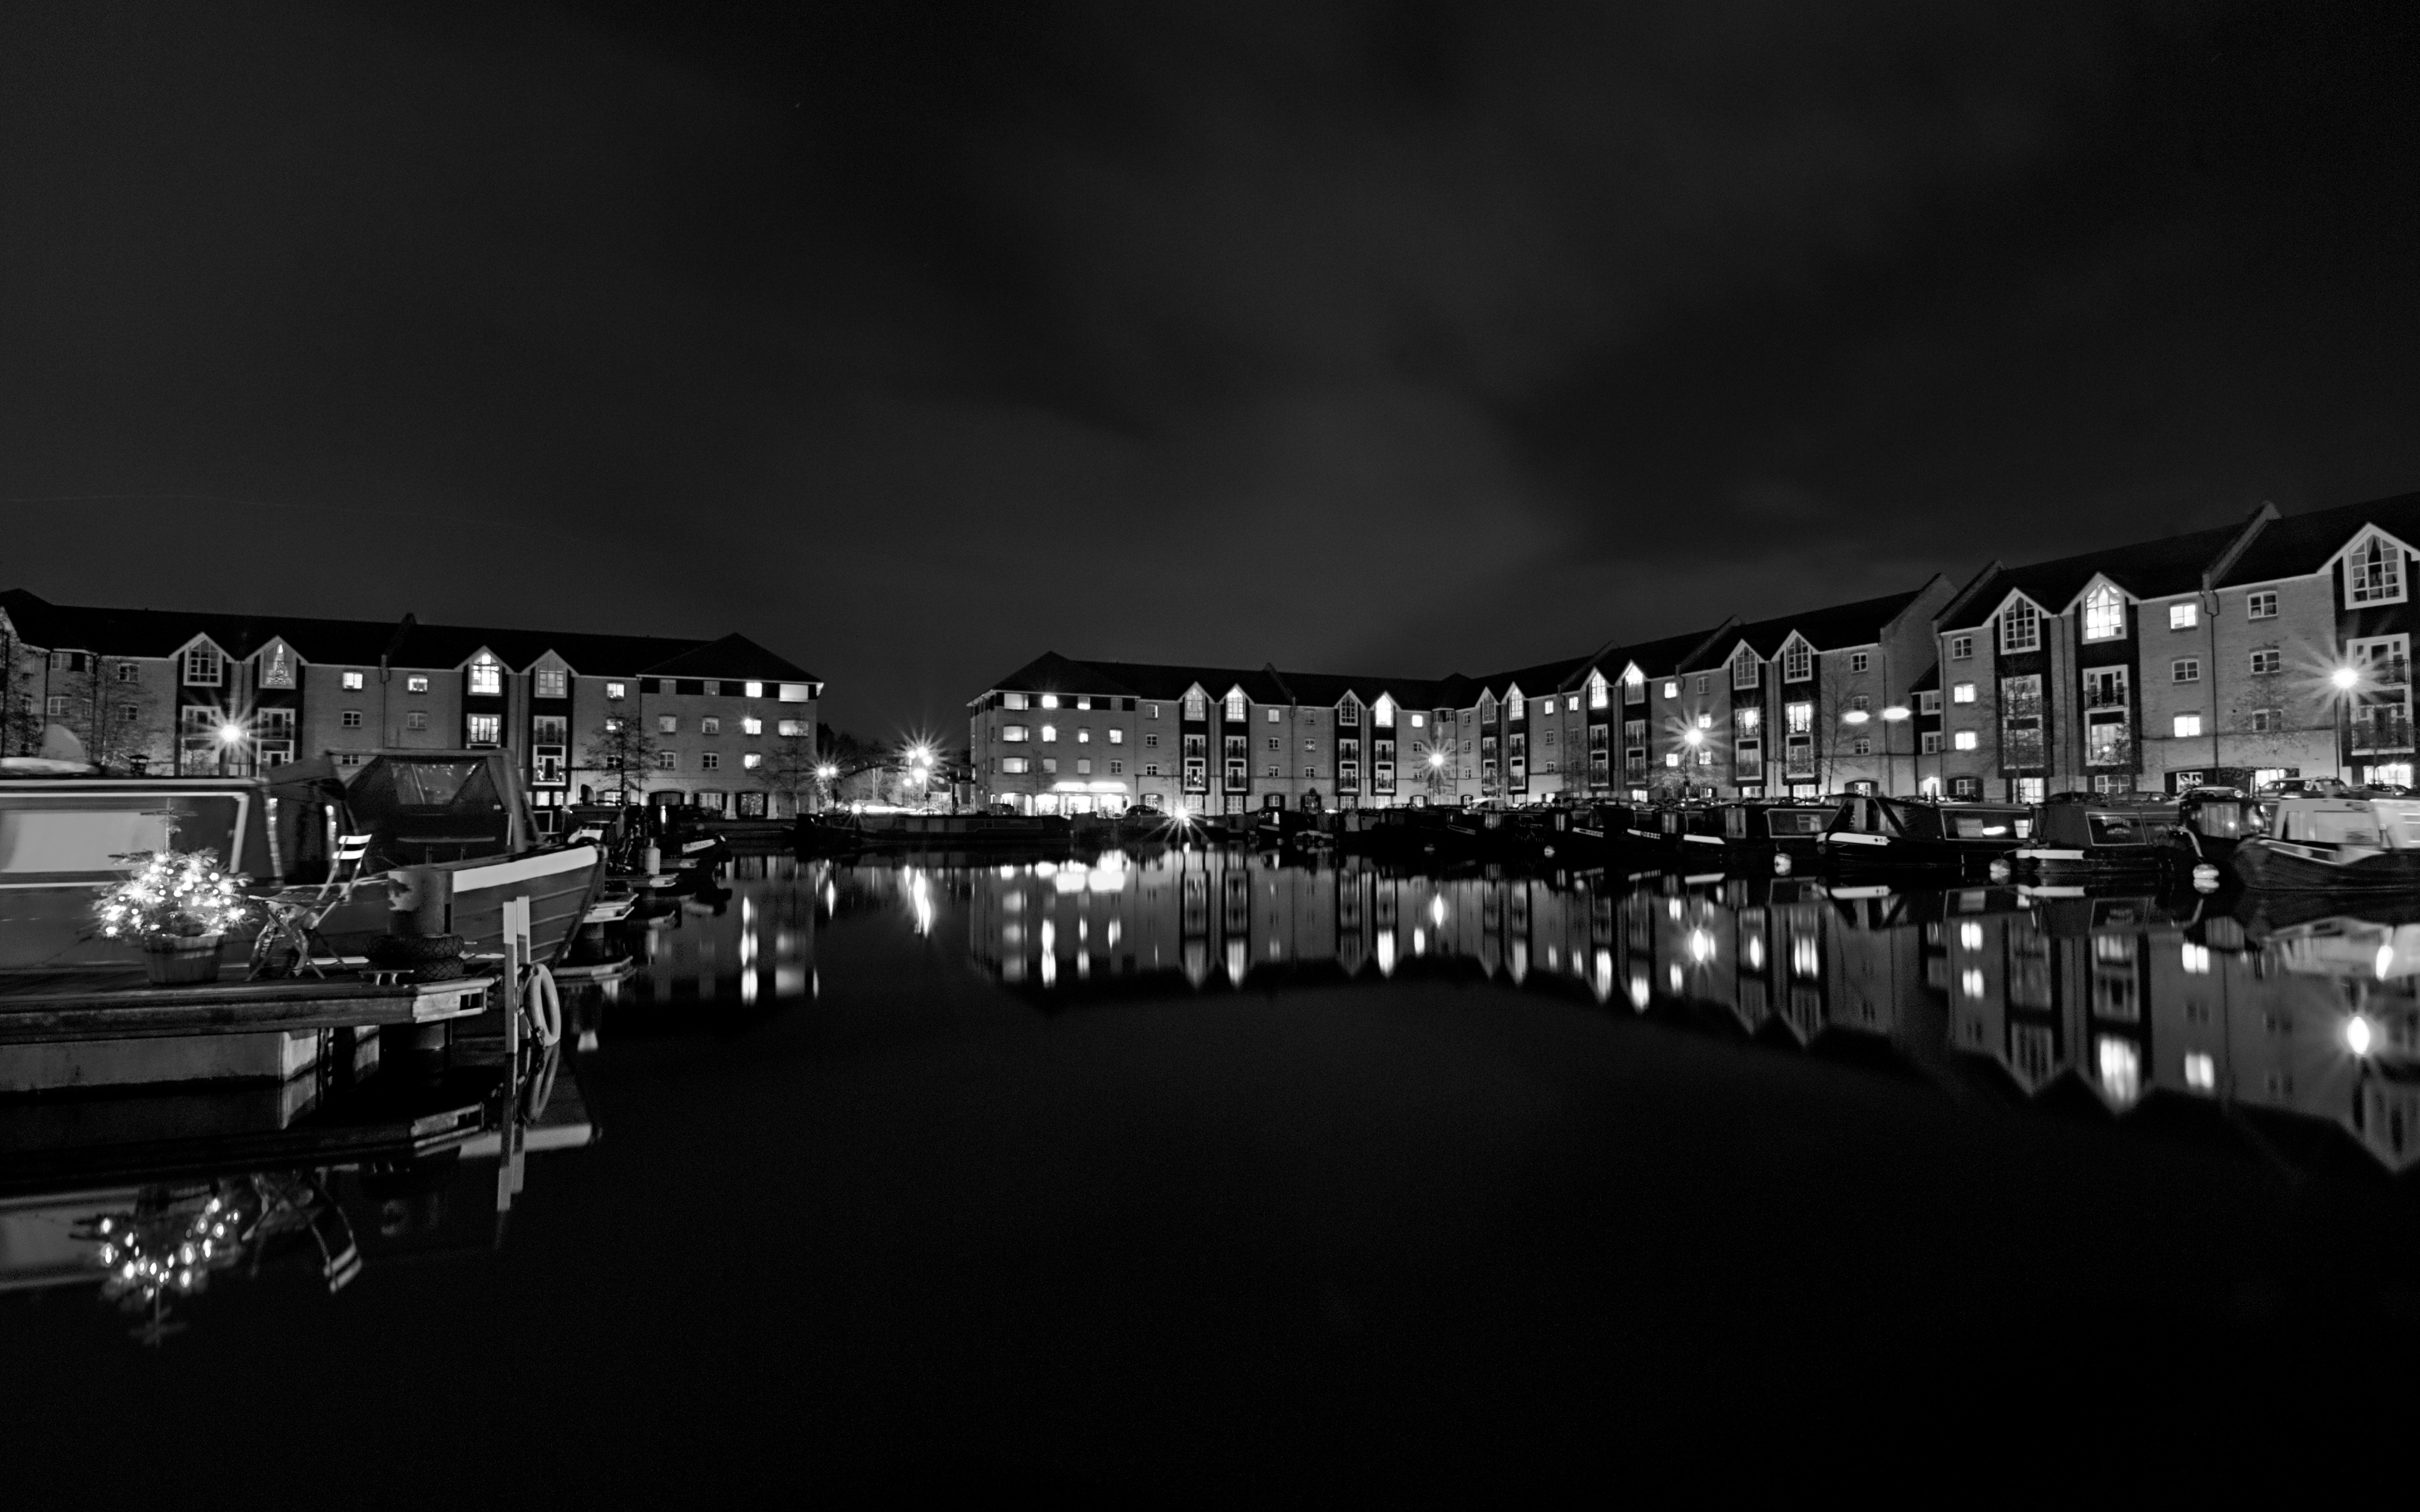
light, black and white, boat, skyline, night, photography, city, canal, cityscape, dusk, evening, reflection, bulb, darkness, marina, black, monochrome, bw, tripod, sony, longexposure, tamron, metropolis, apsley, hemelhempstead, grandunioncanal, a100, topseven, apsleylock, 10mm, themarinaultrawide, monochrome photography